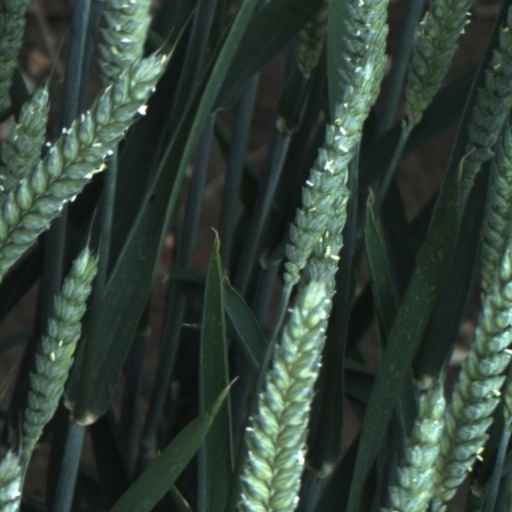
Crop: wheat